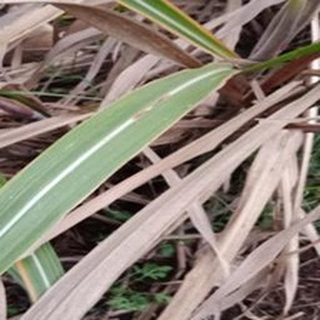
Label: sugarcane_red_rot